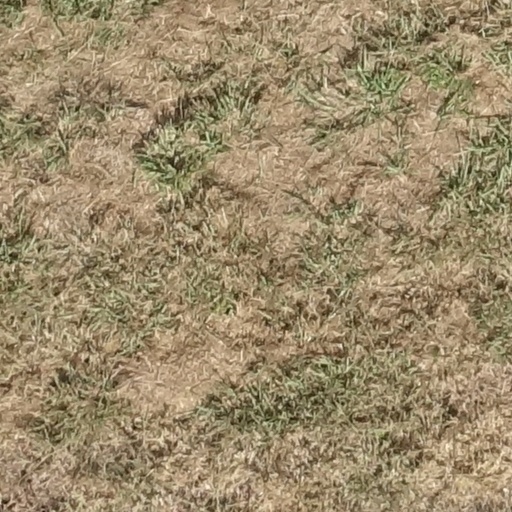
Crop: sorghum